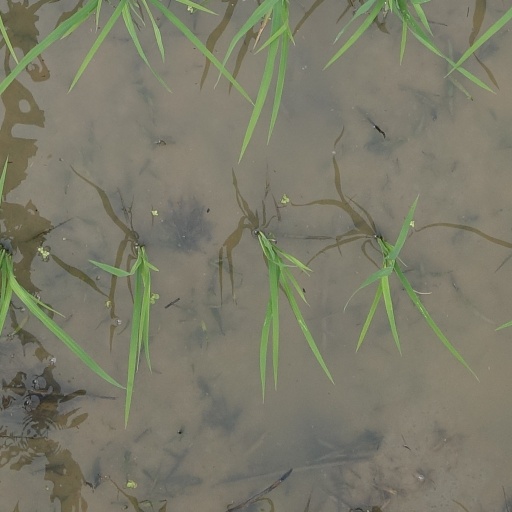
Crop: rice